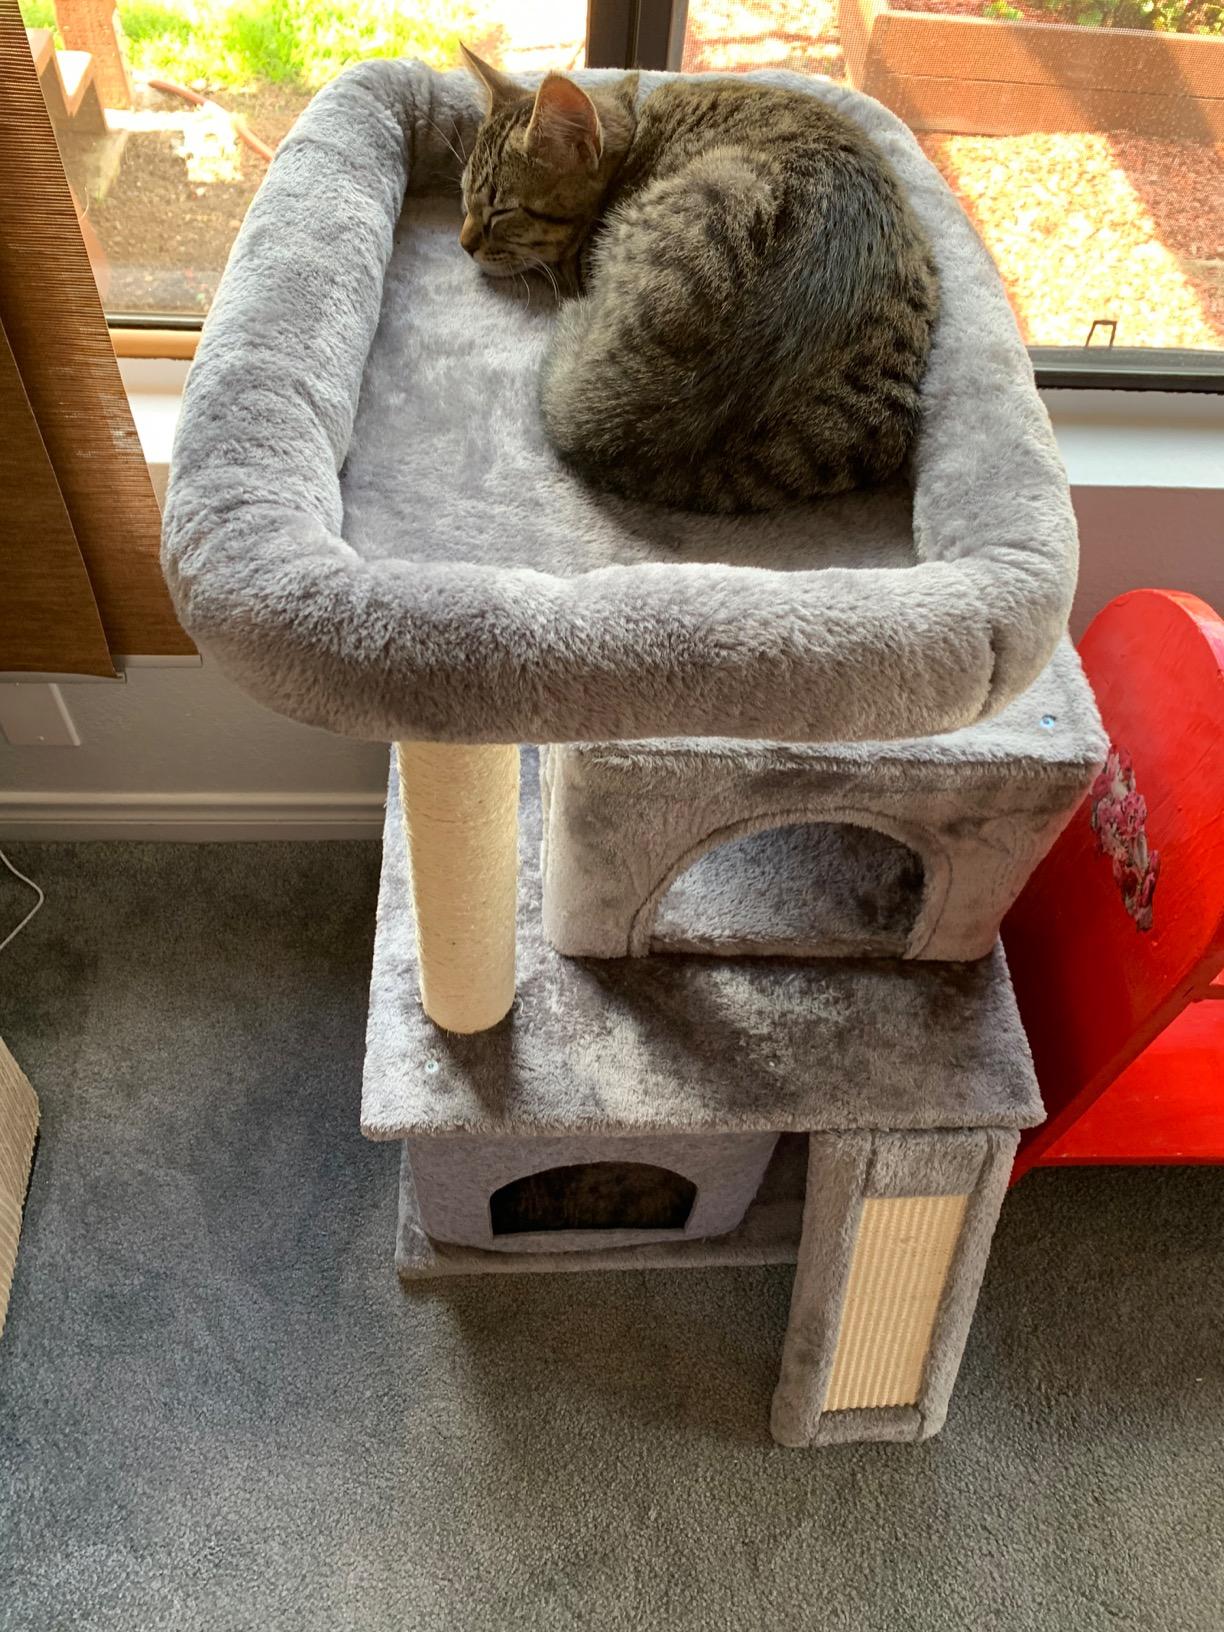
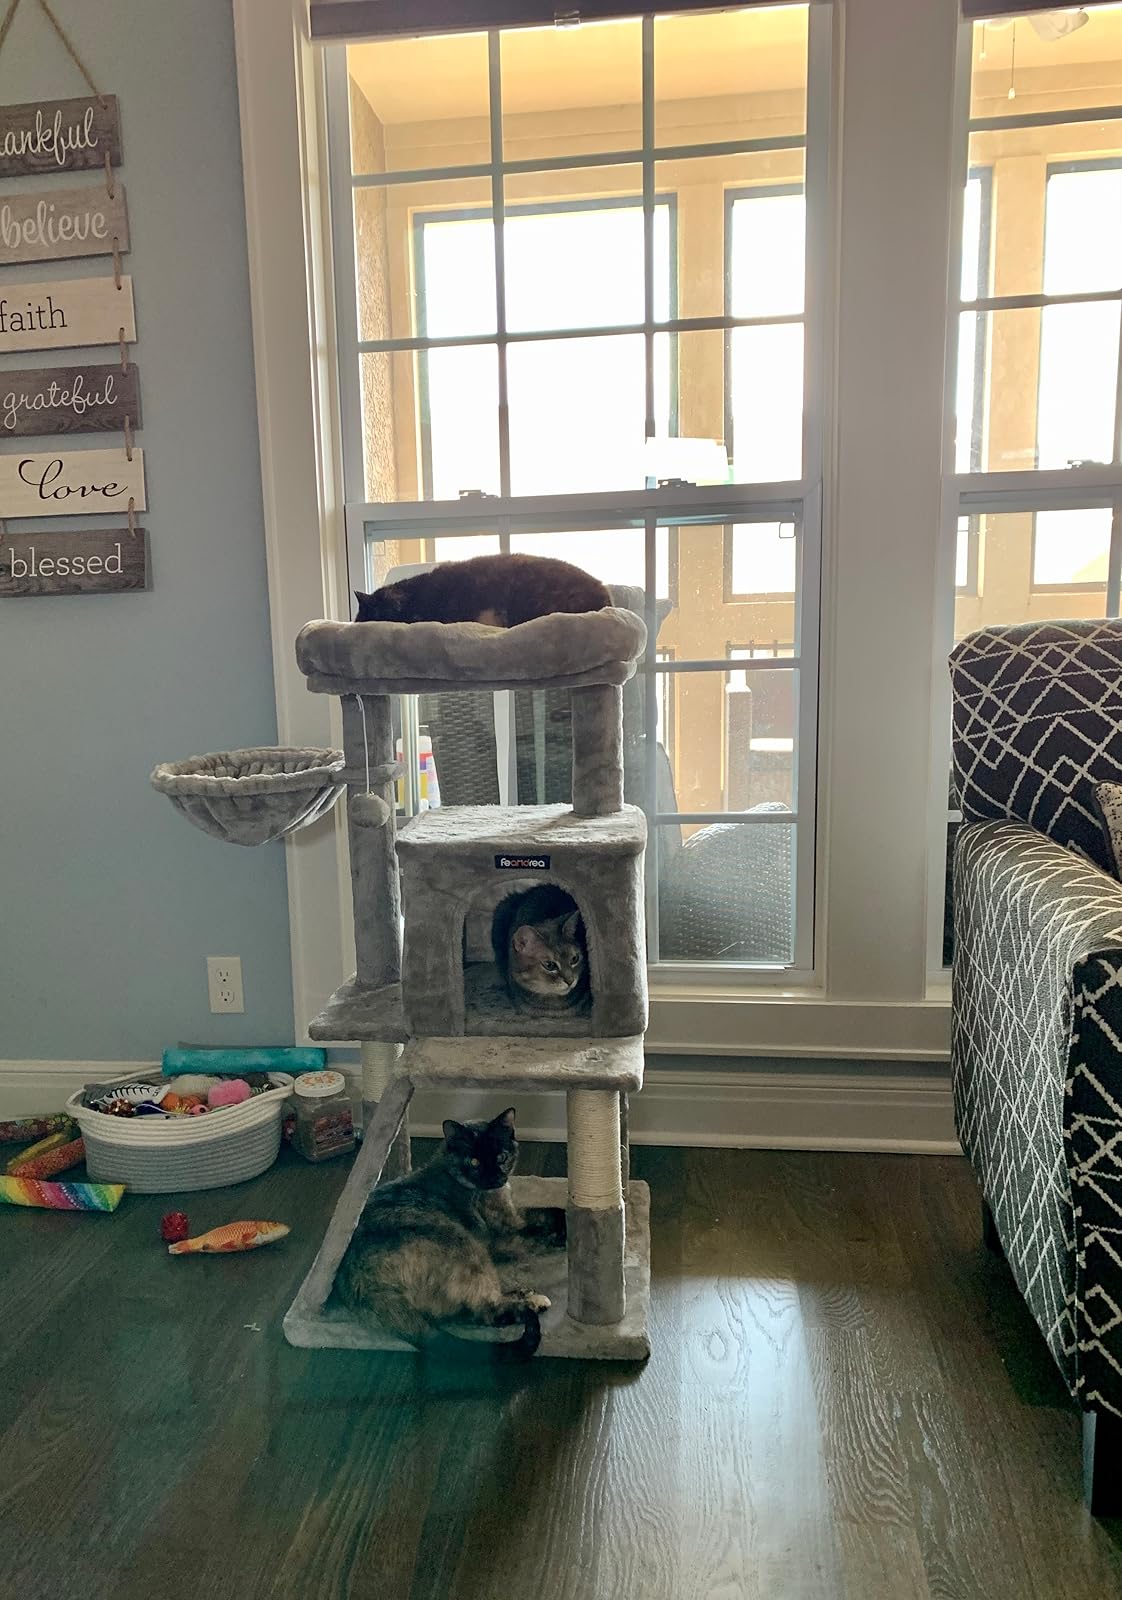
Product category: items_cat tree
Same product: no